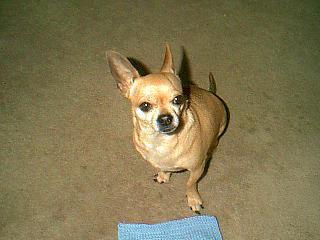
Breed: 420-n000124-Chihuahua